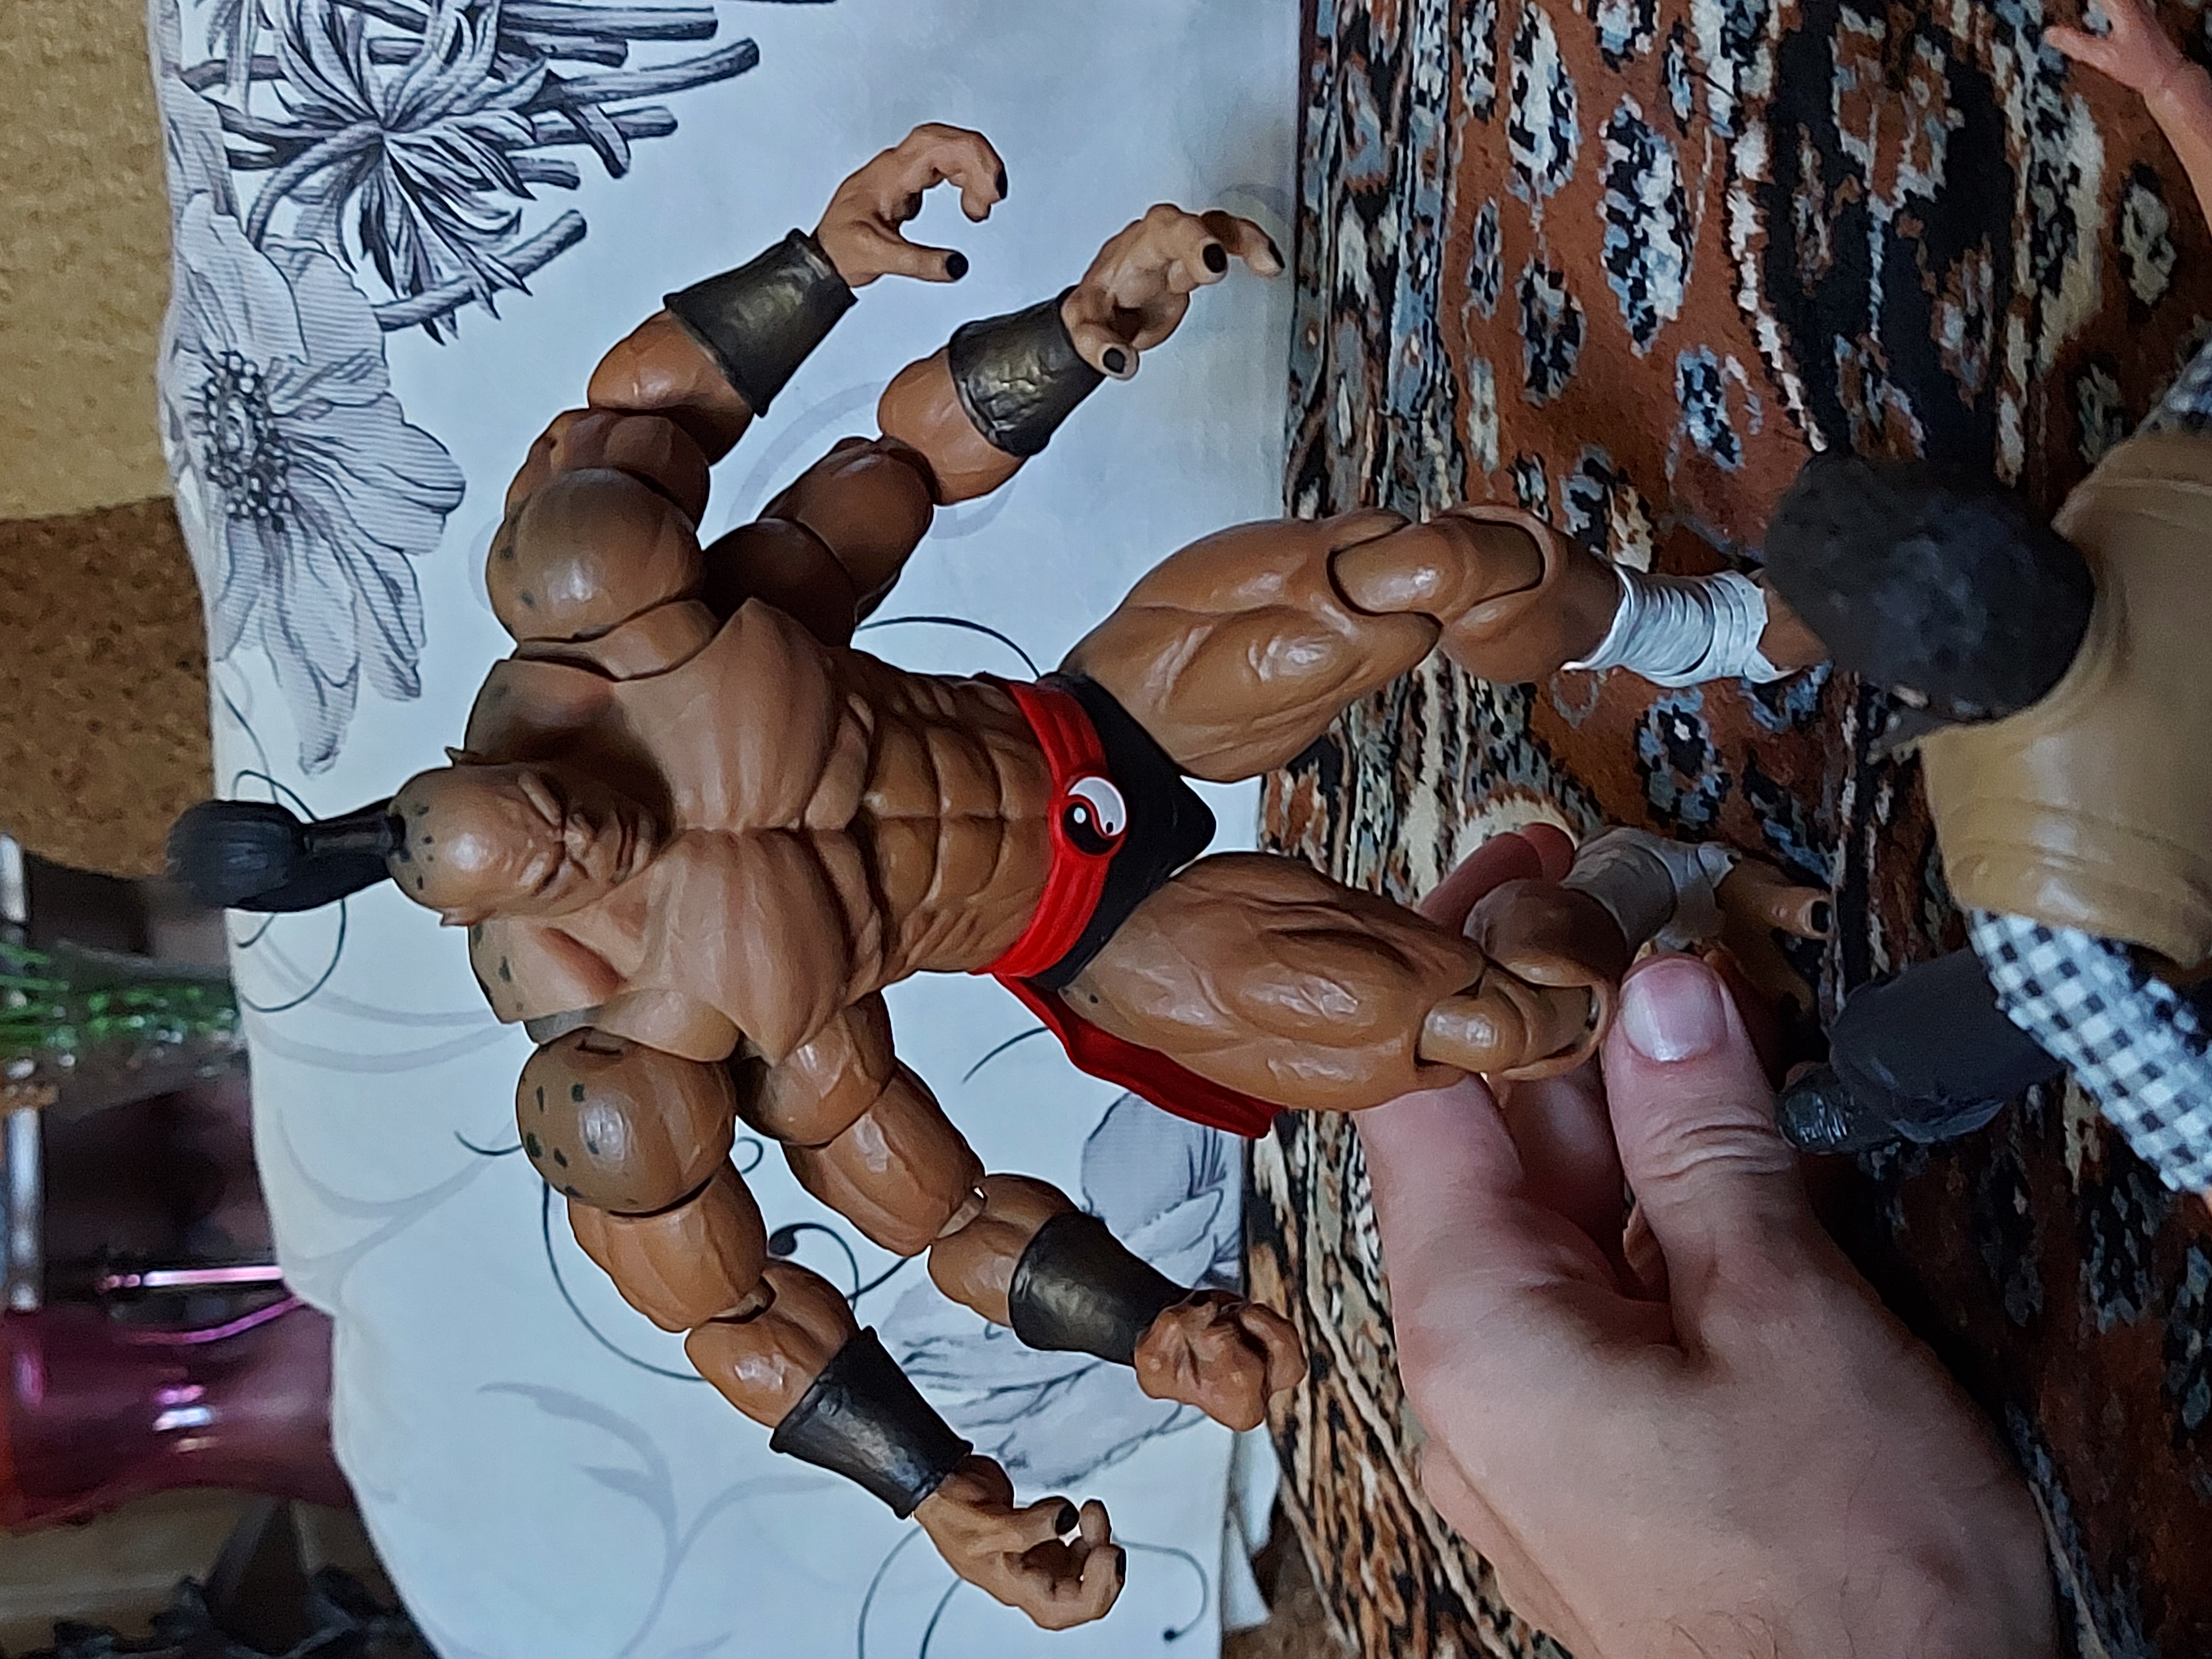
Shokan, storm, collectibles, warrior, fighter, action, figure, thigh, gesture, chest, finger, trunk, abdomen, thumb, elbow, wrist, art, hat, human leg, navel, pattern, event, fun, nail, jewellery, stomach, flesh, artifact, knee